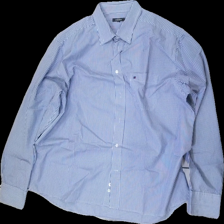
View: front
Type: Shirt
Category: Men
Brand: Not in the list
Brand text on label: redgreen
Colors: Blue, White
Material: 63% Cotton 37% Polyester
Pattern: Checkered print
Cut: Regular
Season: All
Price range: 50-100
Recommended usage: Reuse
Description: checkered shirt for men